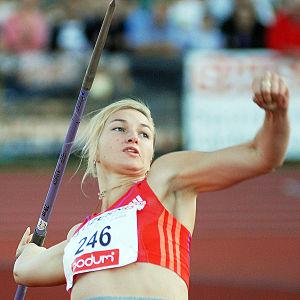
Vira Rebryk est une athlète ukrainienne, qui devient russe en 2015 après l'occupation de la Crimée, spécialiste du lancer du javelot.
Le lancer du javelot masculin fait partie des épreuves inscrites au programme des premiers championnats d'Europe d'athlétisme, en 1934, à Turin. L'épreuve féminine fait son apparition dès l'édition suivante, en 1938, à Paris.